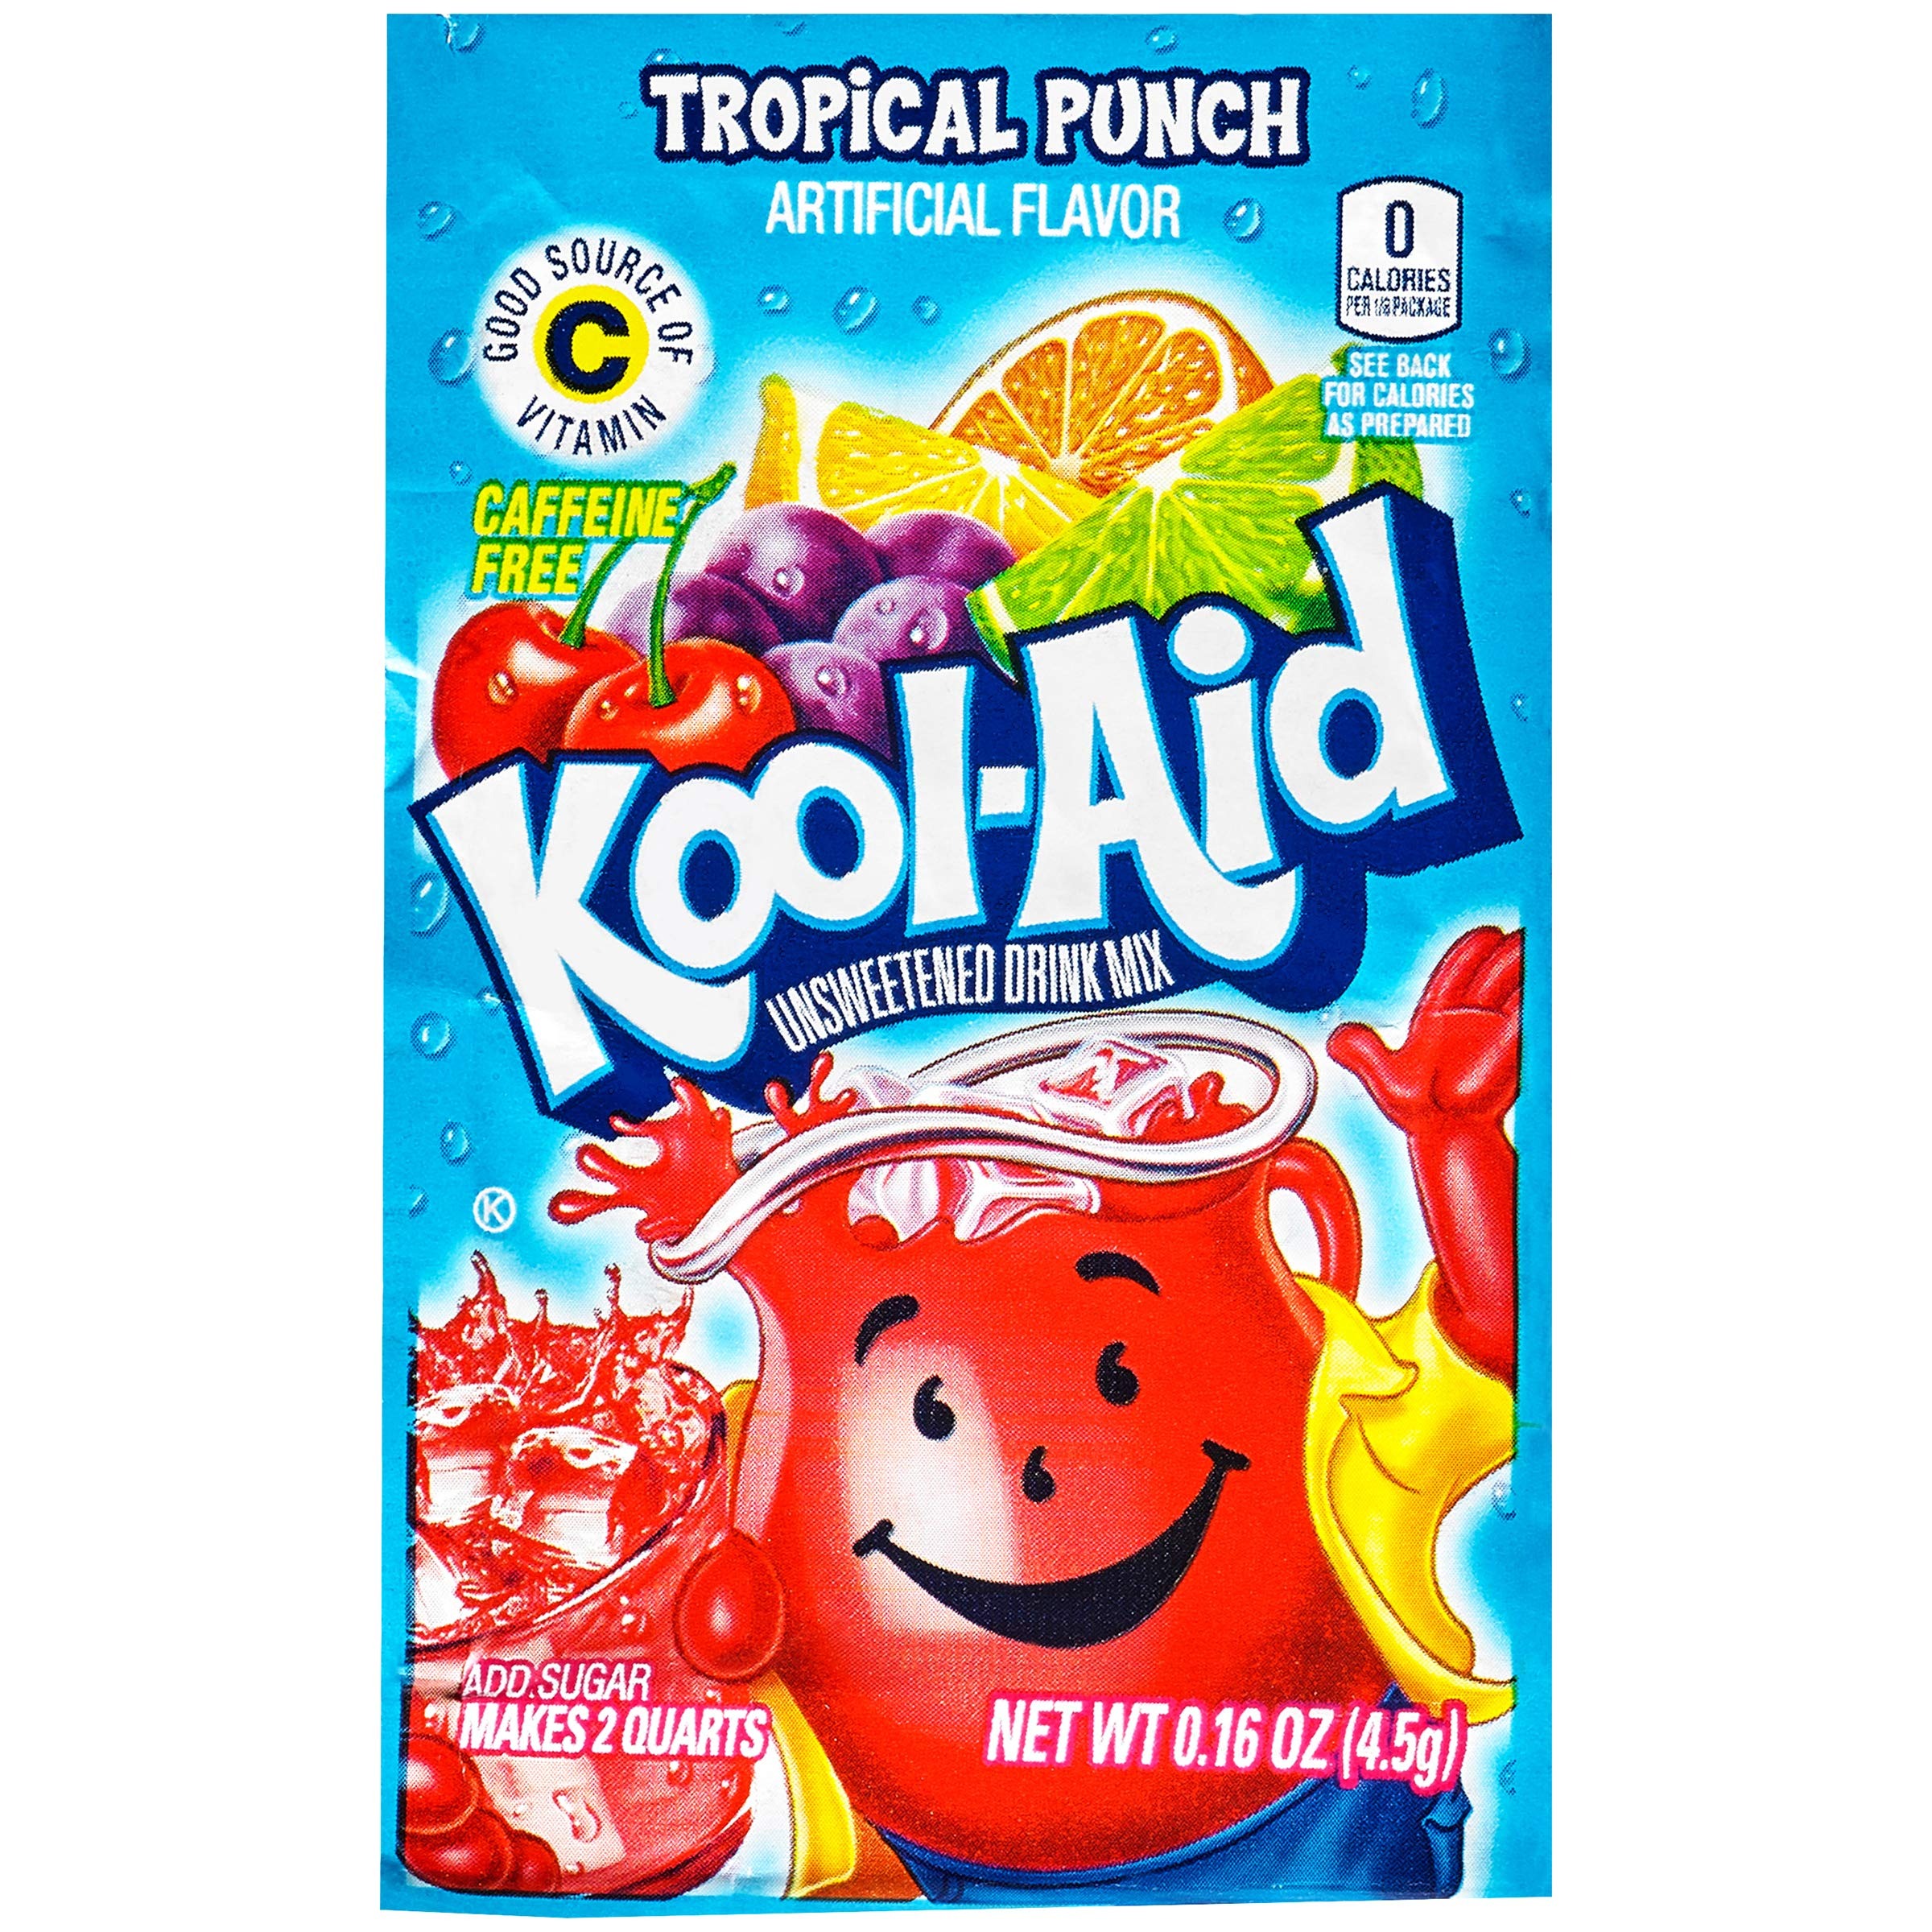
Item Name: Kool Aid Tropical Punch Drink Mix (0.16 oz Packet)
Product Description: Powdered Soft Drink Mixes
Value: 0.16
Unit: Ounce

Price: 0.38